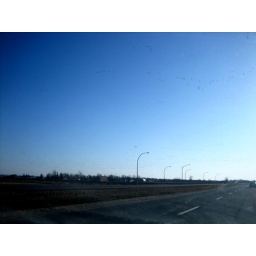
those little black spots in the sky are about 5325326363262 birds migrating back for the spring